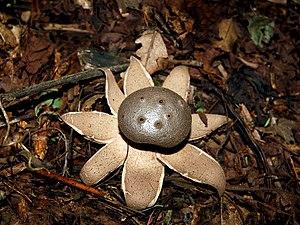
Les Geastraceae sont une famille de champignons basidiomycètes. Ils comprennent environ 64 espèces réparties entre 8 genres dont Geastrum et Myriostoma.
Myriostoma est un genre de champignons basidiomycètes de l'ordre des Geastrales.